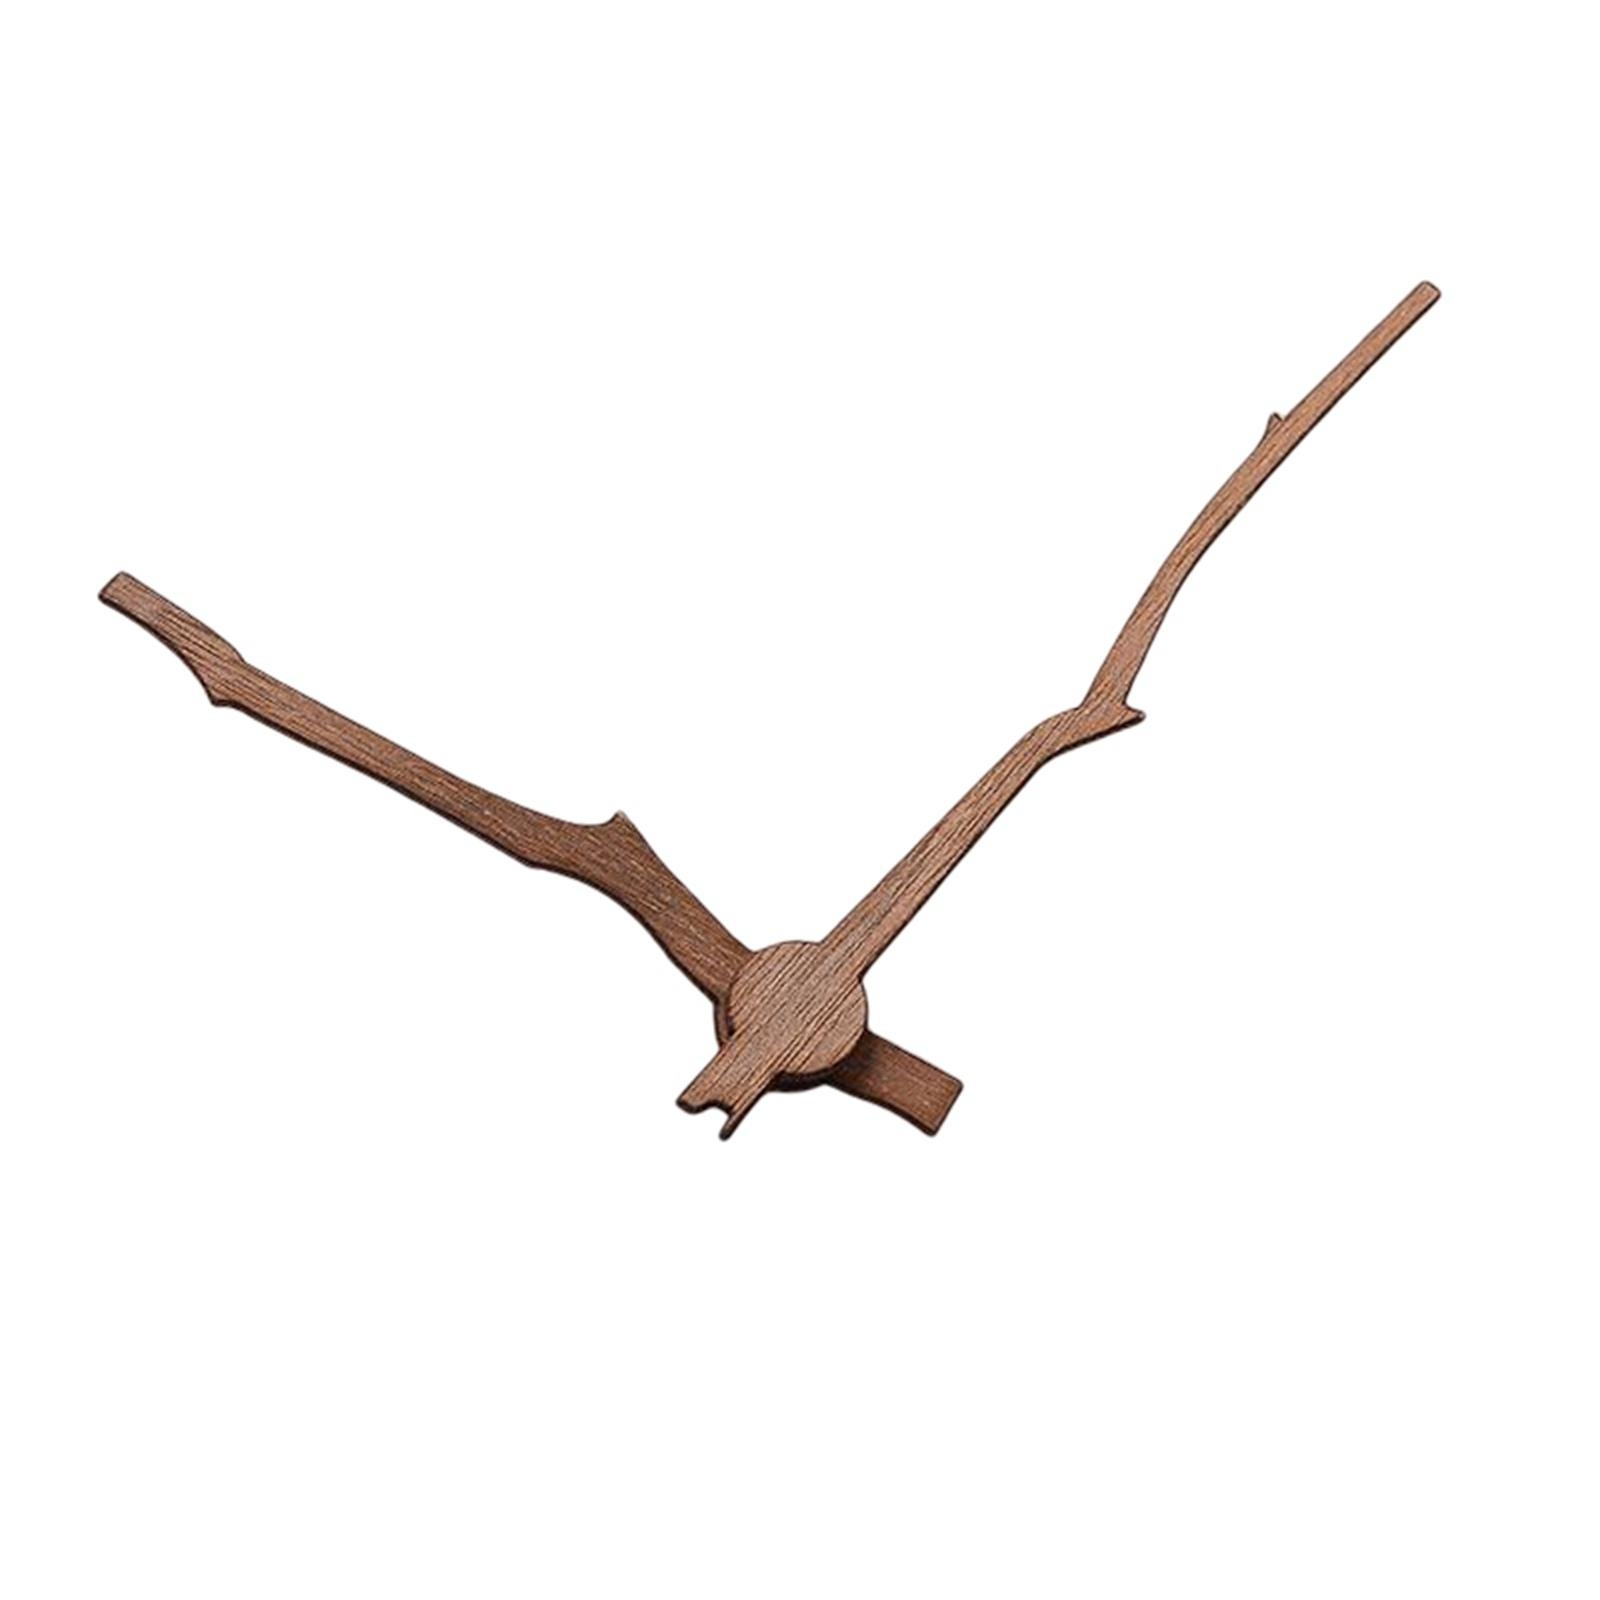
Maxbell Clock Pointers for 12 14 inch Clocks Repair Parts Tools Easy Installation Axis 5.5mm 3.6mm B
Description: Premium Material:This wall clock hands is made of high quality walnut wood, which is durable and long lasting. Replacement Accessories: Great for repairing, replacing old or damaged clock hands. Creative Style: This clock pointers can be paired with clock faces in a variety of colors, patterns and shapes. Easy to Use: This quartz clock pointers is simple in design, fashionable and easy to use. Widely Used: used for repairing clocks; suitable for cross stitch, three dimensional embroidery, craft clocks, frameless painting clocks, etc. Specification: Material: Walnut Size Chart: Hour hand length: 12cm/4.72inch Hour hand width: 1.2cm/0.47inch Minute hands length: 14cm/5.51inch Minute hands width: 1.2cm/0.47inch Package Includes: 1 Clock Pointers Note: Please allow slightly errors due to manual measurement and different monitors.
Brand: Aladdin Shoppers: Best Online Shopping site in India - Shop Now!
Category: Home & Garden > Decor > Clock Parts > Clock Hands